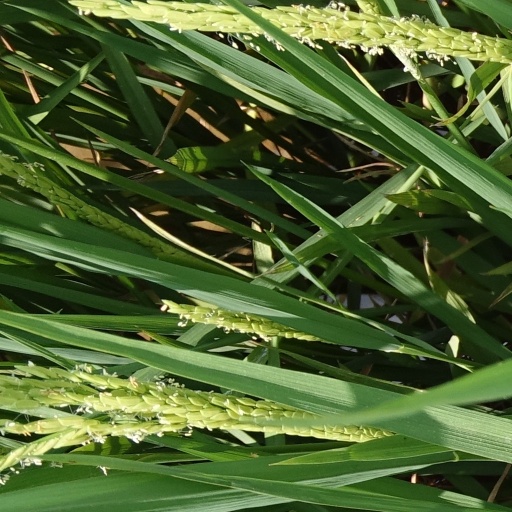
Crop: rice